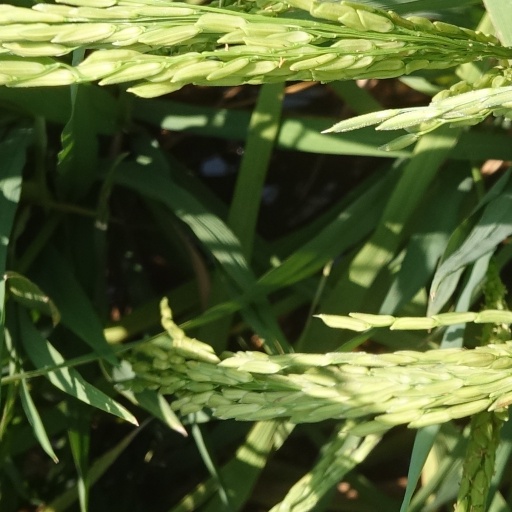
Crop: rice